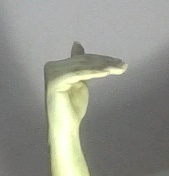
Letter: khaa